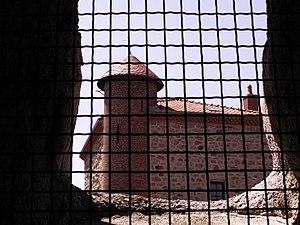
tour médiévale de Sainte-Florine
Sainte-Florine est une commune française située dans le département de la Haute-Loire, en région Auvergne-Rhône-Alpes. Depuis la création de l'ancien diocèse de Clermont, le village était intégré à l'Auvergne et culturellement rattaché à l'aire d'influence de l'Aquitaine. Situé dans la région traditionnelle du Brivadois et rattachée à l'histoire d'Auzon et du Brivadois, Sainte-Florine a été successivement un village fortifié, une ville minière, un village auvergnat et vigneron et une petite ville située aujourd'hui non loin de l'autoroute A75. Rattachée à la Haute-Loire après la Révolution, Sainte-Florine est aujourd'hui intégrée à la grande région Auvergne-Rhône-Alpes.